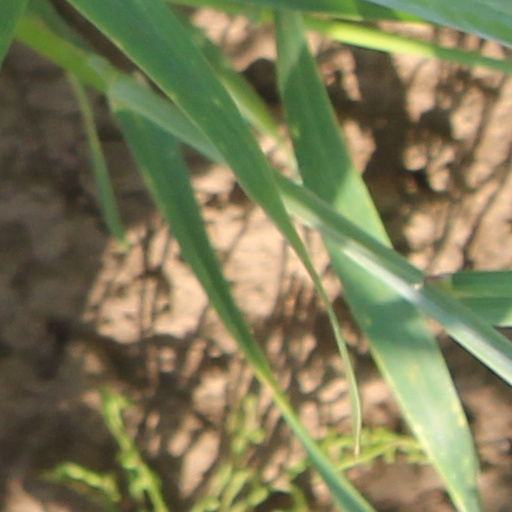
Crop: wheat